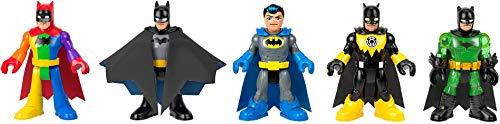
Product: Fisher-Price Imaginext DC Super Friends Batman 80th Anniversary Collection
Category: Toys & Games | Toy Figures & Playsets
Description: Special ​80th anniversary edition figure pack celebrating Batman through the years.
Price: $24.99
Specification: ProductDimensions:6x1.1x14inches|ItemWeight:8.8ounces|ShippingWeight:8.8ounces|ASIN:B07SMLRPY6|Itemmodelnumber:GLD99|Manufacturerrecommendedage:36months-6years